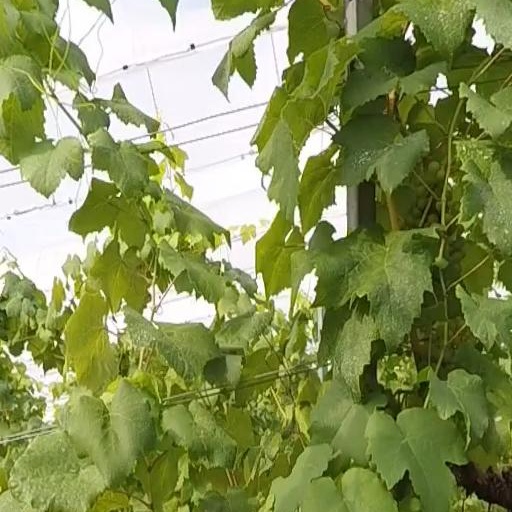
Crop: grape